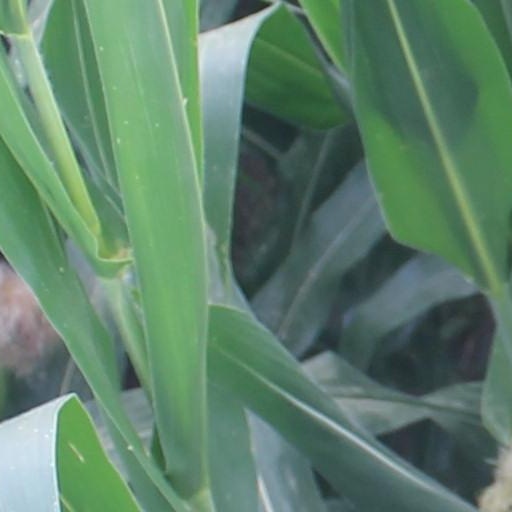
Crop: maize; corn